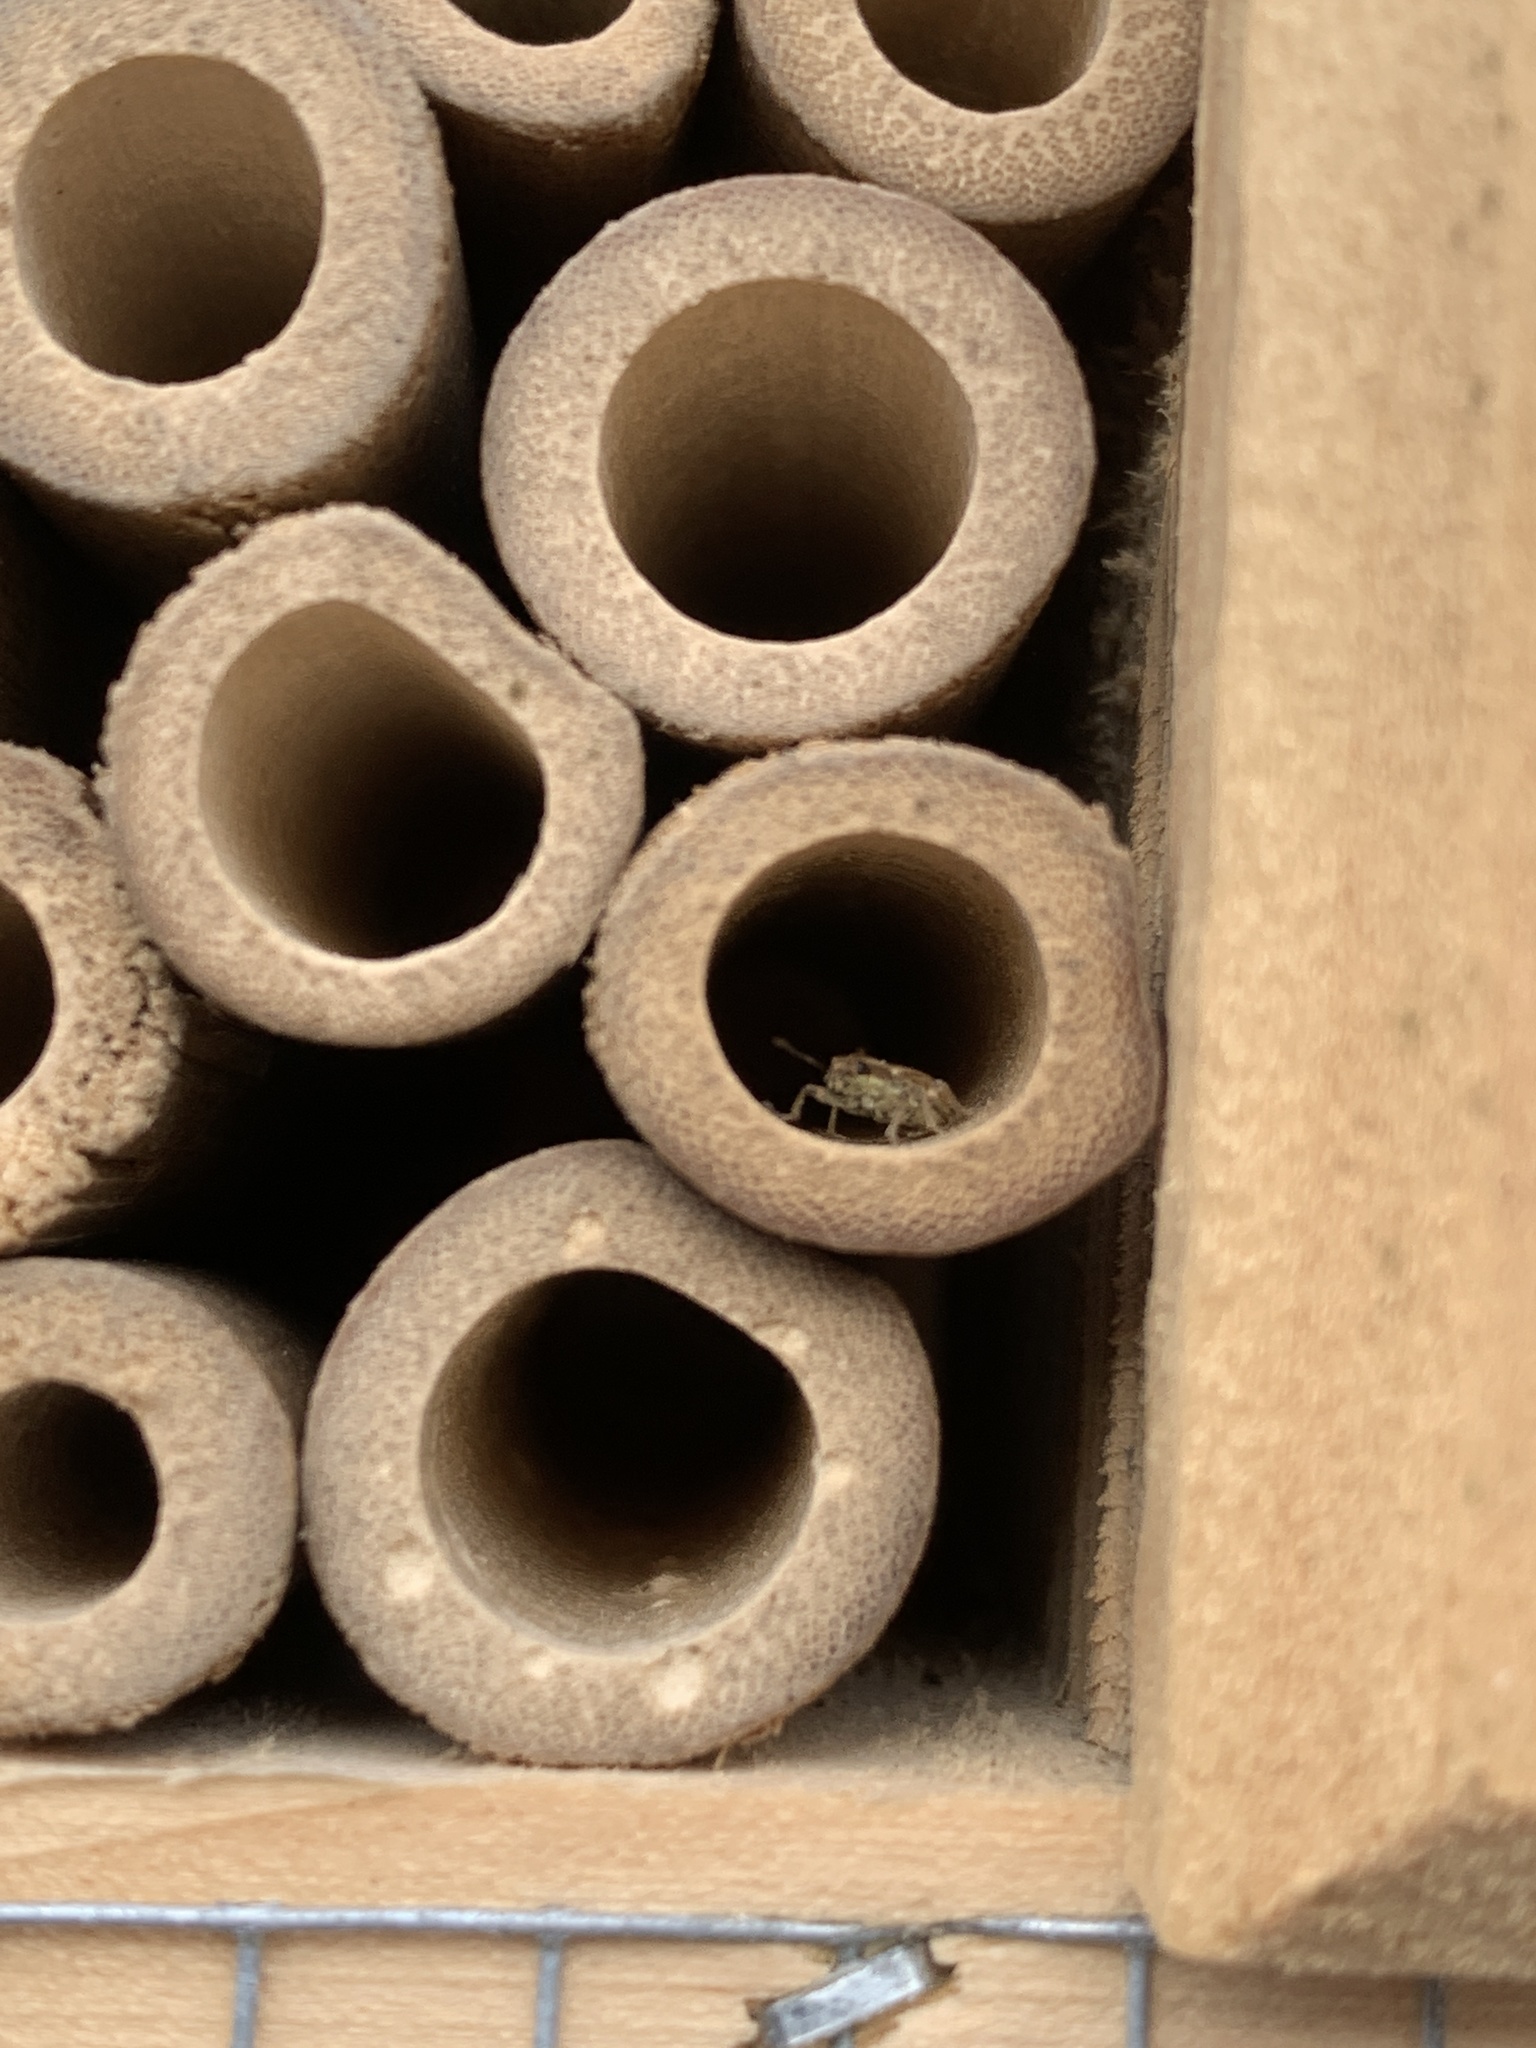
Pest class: pea_leaf_weevil